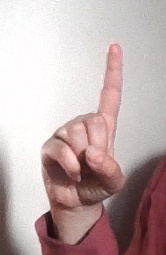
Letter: bb